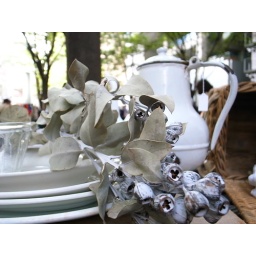
tiny mkt under blue sky